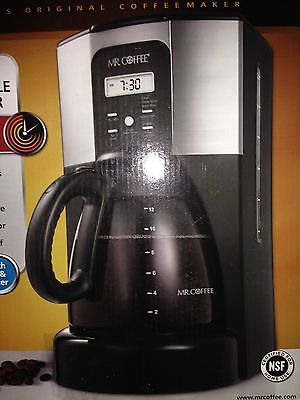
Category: coffee maker